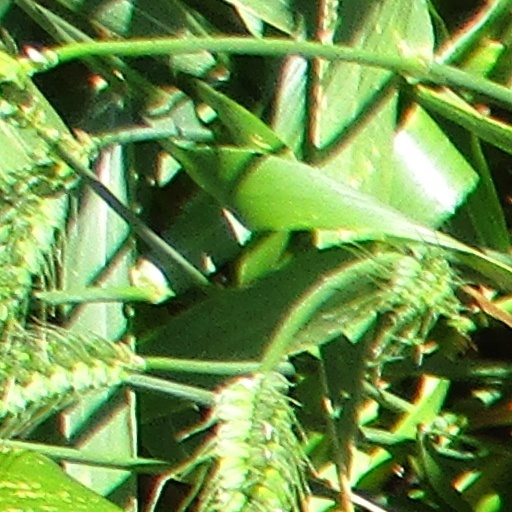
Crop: wheat